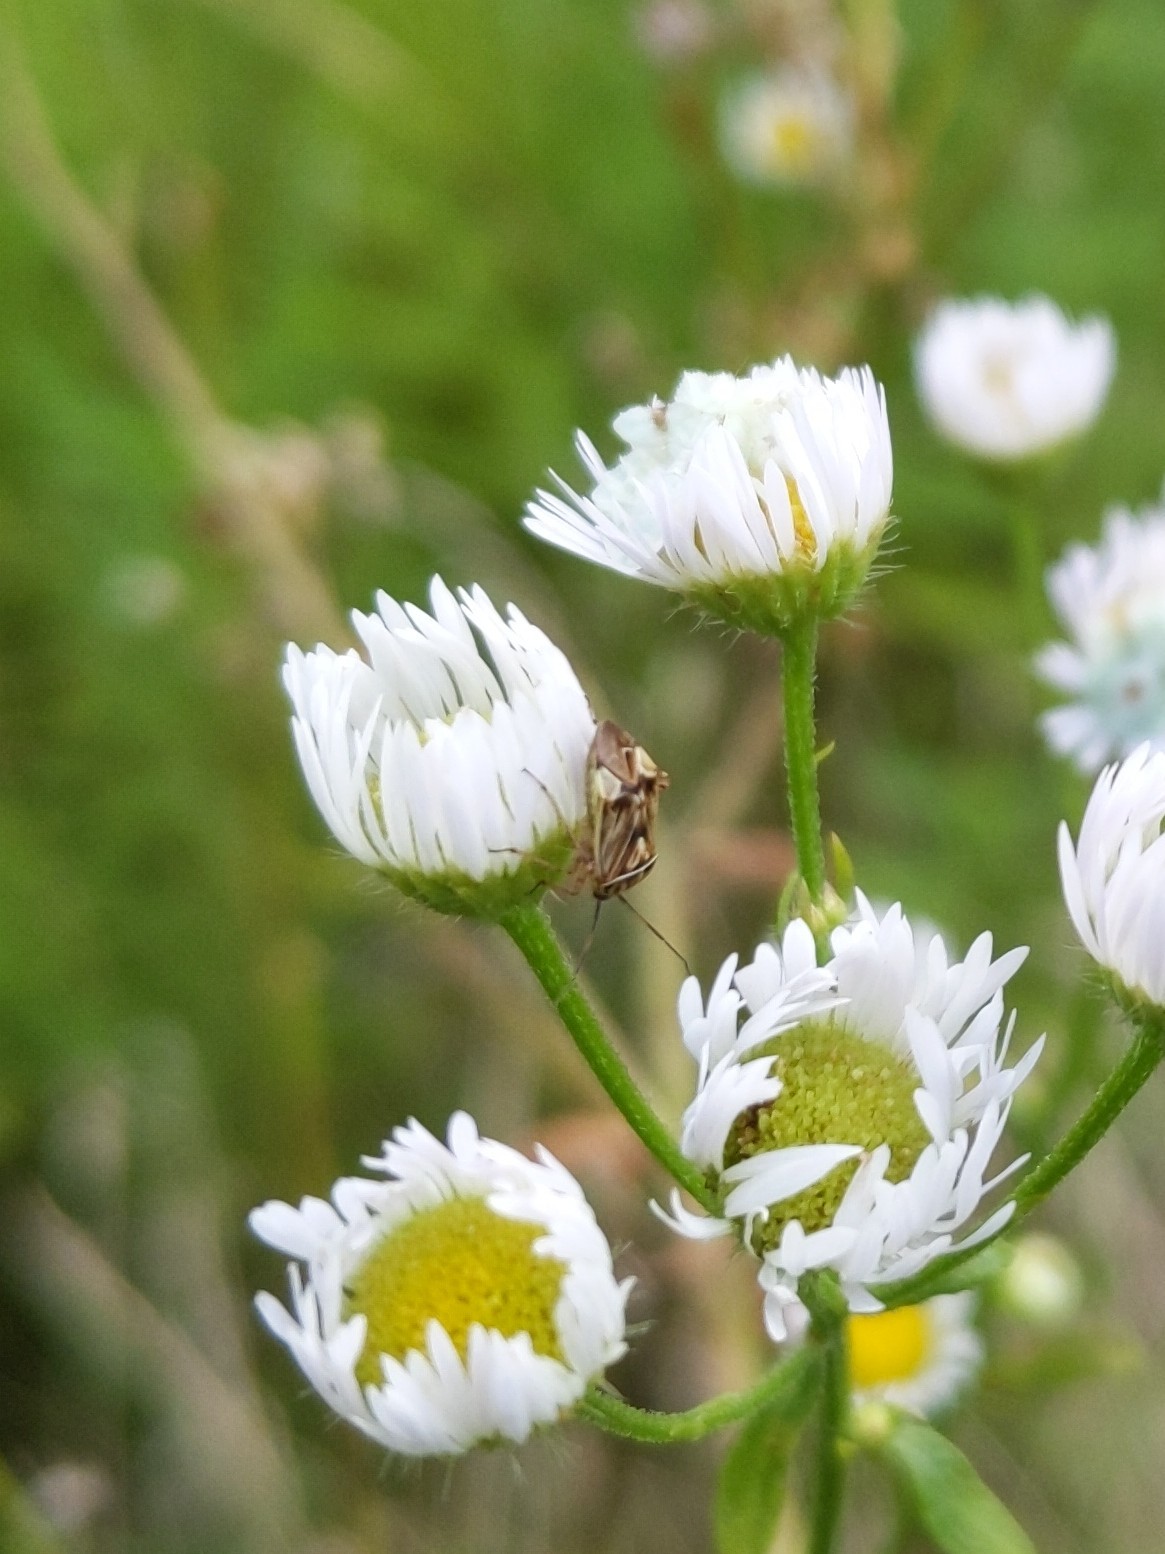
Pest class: lygus_bug